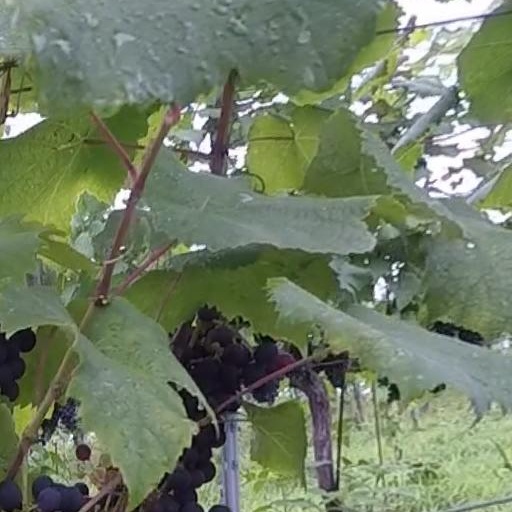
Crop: grape